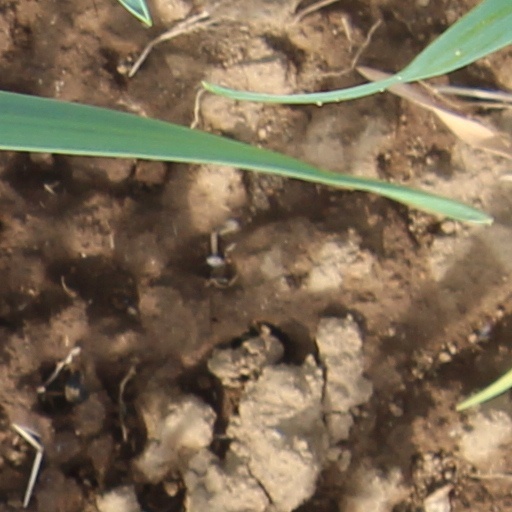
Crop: wheat